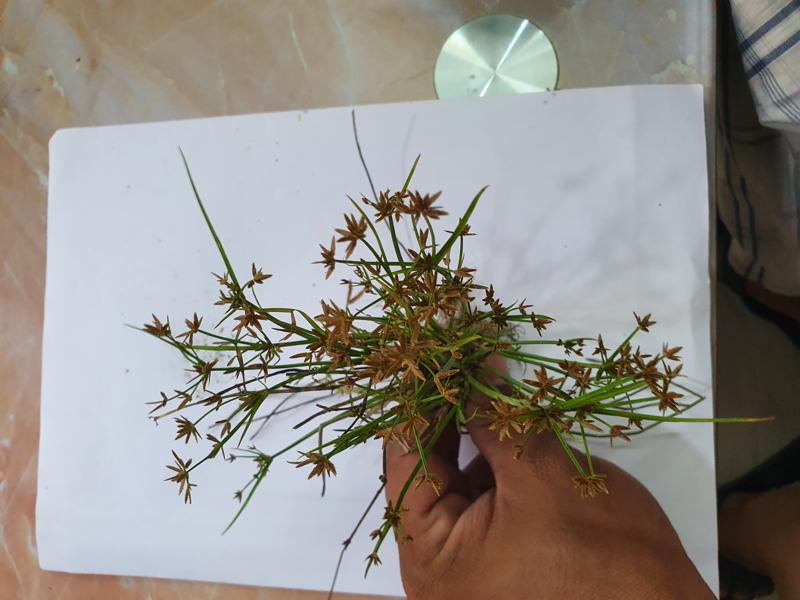
Weed species: Cyperus ochraceus